Torresian imperial pigeon

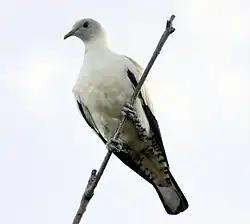
A Torresian imperial pigeon at Cairns Esplanade, north Queensland, Australia

The Torresian imperial pigeon is a large plump pigeon, 38–44 centimetres (15–17.5 inches) in length, and with a 45 cm (18 in) wingspan. It is entirely white or pale cream, apart from the black flight feathers (remiges), part of the tail (rectrices) and spots on the undertail coverts. The head can be brown, soiled by eating fruit.